Columbia City Historic District (Columbia City, Indiana)

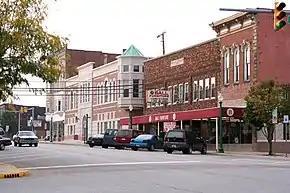
Columbia City Historic District, October 2005

Columbia City Historic District is a national historic district located at Columbia City, Whitley County, Indiana. The district encompasses 197 contributing buildings in the central business district and surrounding residential sections of Columbia City. It developed between about 1840 and 1937 and includes representative examples of Greek Revival, Italianate, Queen Anne, Second Empire, Classical Revival, and Bungalow / American Craftsman style architecture. Located in the district is the separately listed Whitley County Courthouse. Other notable contributing buildings include the former Whitley County Courthouse (1841), Adams Y. Hooper Residence (c. 1860), Thomas Shorb Residence (c. 1875), William McNagny Residence (c. 1880), Elisha L. McLallen House (1905), Whitley County Jail (1875), City Hall (1917), Peabody (Carnegie) Library (1919), U.S. Post Office (1935), Central Building (1872), D.B. Clugston Block (1889), Masonic Temple (1904), Church of the Brethren (1889), Presbyterian Church (1892), Methodist Church (1912), and Baptist Church (1917).